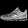
Label: Sneaker